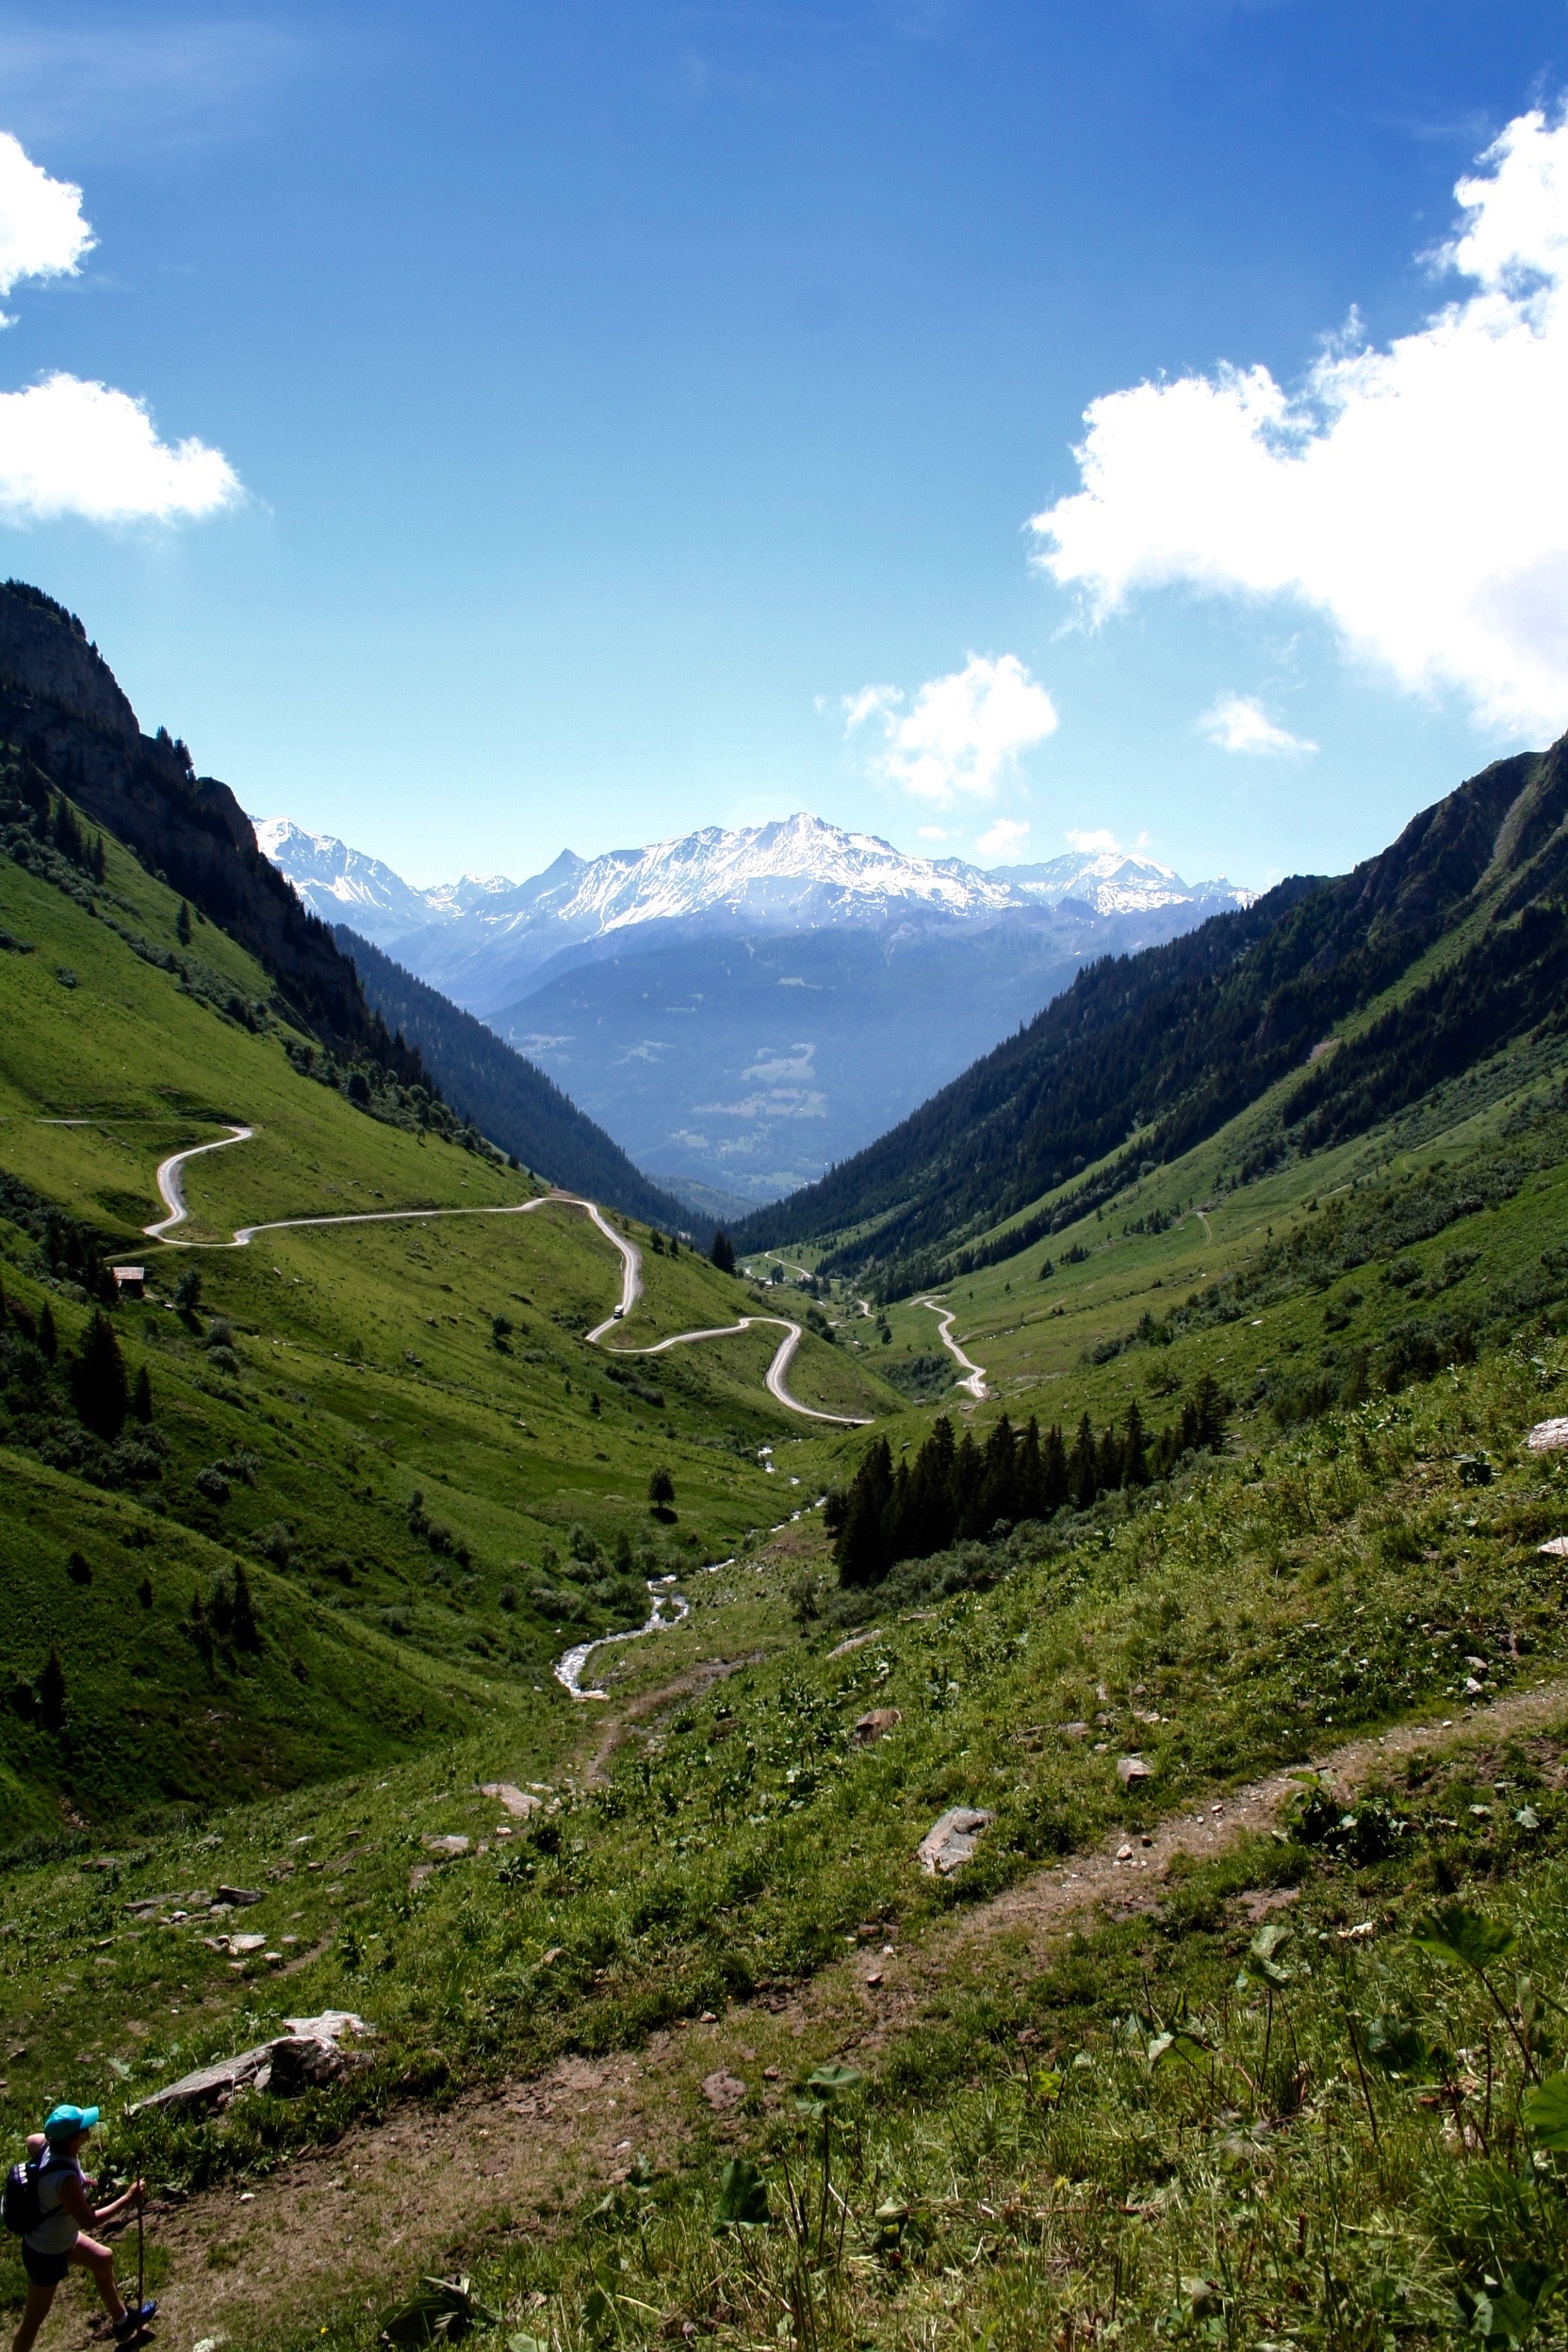
landscape, nature, walking, mountain, hiking, meadow, hill, lake, adventure, valley, mountain range, highland, ridge, alps, backpacking, plateau, savoie, fell, landform, mountain pass, pichu map, tarentaise, geographical feature, mountainous landforms